Coronation (grape)

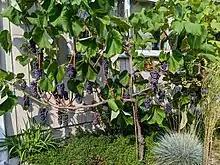
Sovereign Coronation grape vine near Vancouver, Canada.

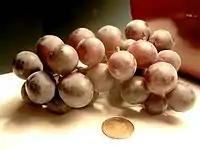
A cluster of Coronation grapes

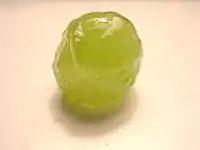
A Coronation grape with the outer skin removed

Coronation grapes (formally, Sovereign Coronation) are a hybrid variety of table grape developed in Canada. Coronation grapes are popular throughout Canada, and are available during a short period in late summer and early fall. These grapes are characterized by their "vibrant blue-purple" colour, similar to the related Concord variety.